Pusher configuration

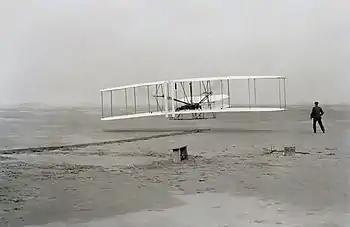
The Wright Flyer, a “pusher” aircraft designed in 1903

In aeronautical and naval engineering, pusher configuration is the term used to describe a drivetrain of air- or watercraft with propulsion device(s) after the engine(s). This is in contrast to the more conventional tractor configuration, which places them in front.